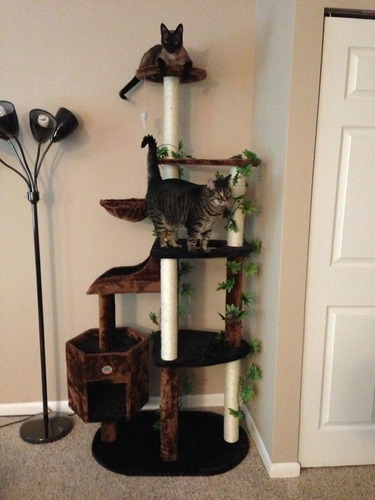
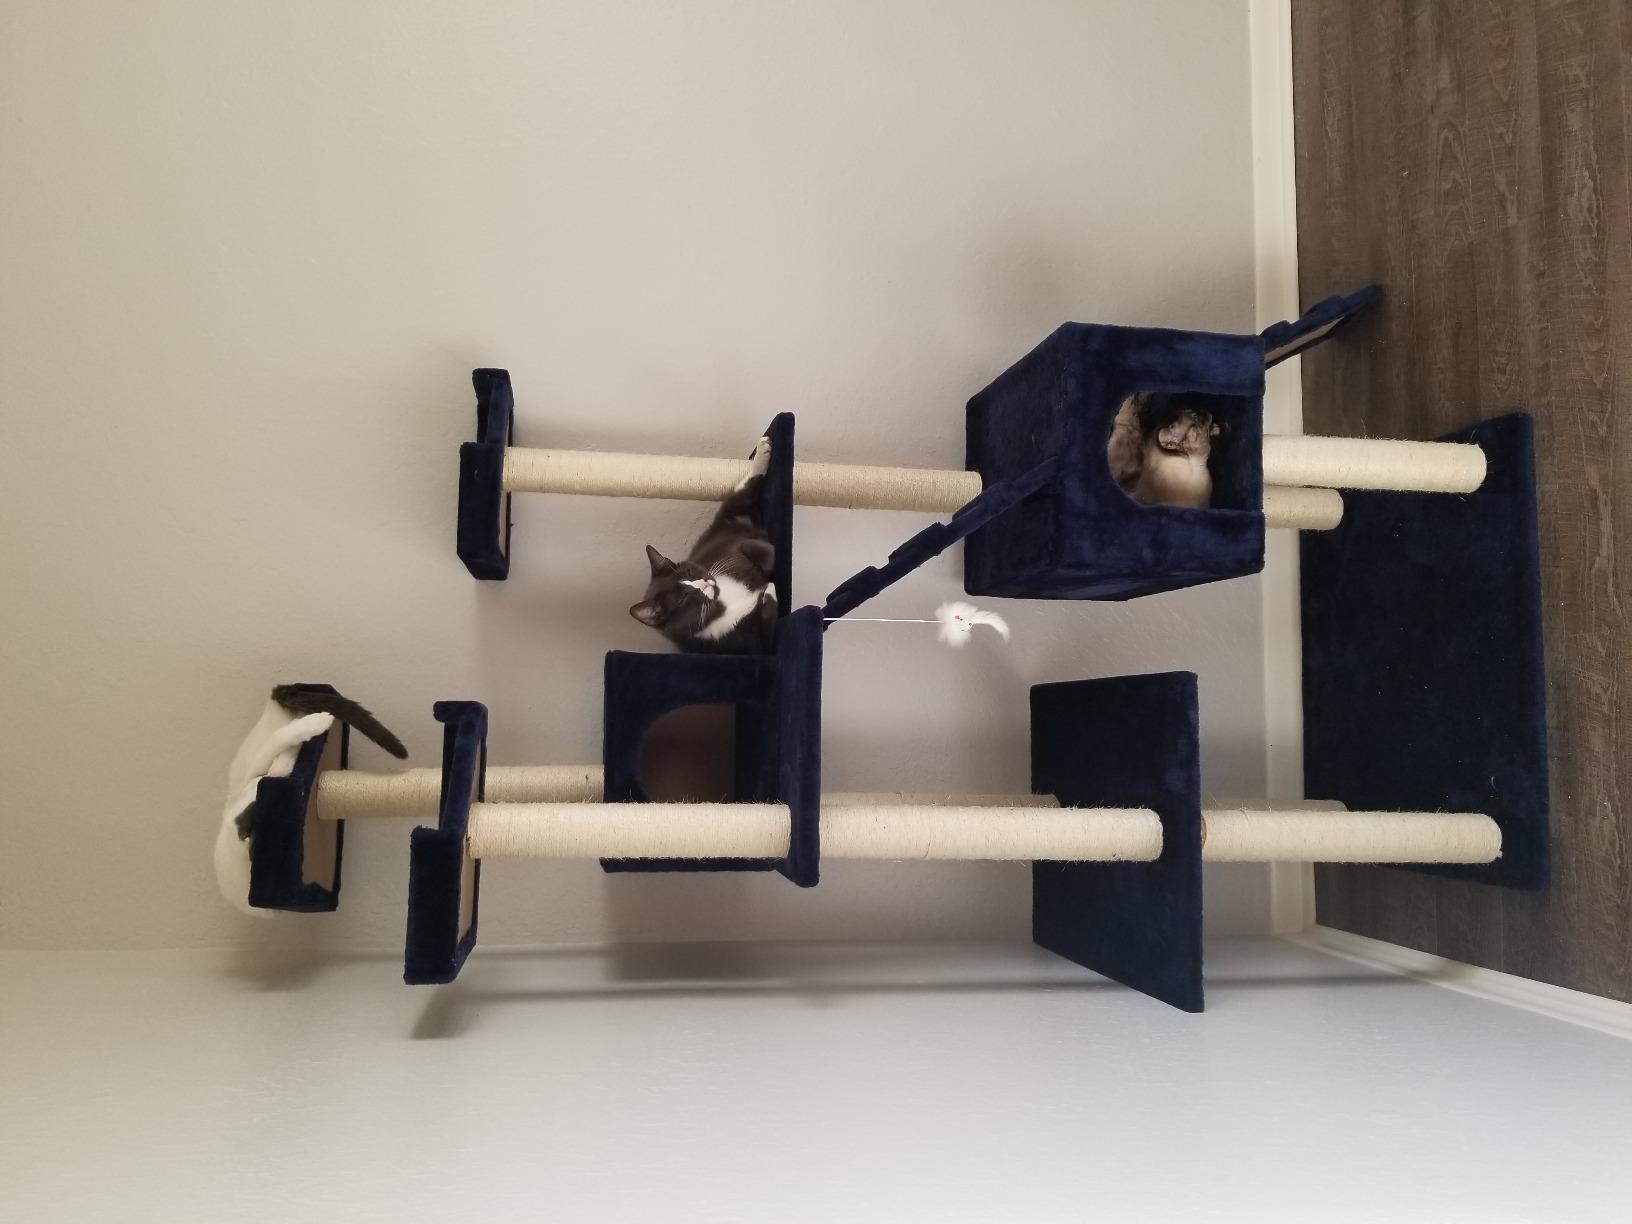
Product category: items_cat tree
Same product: no